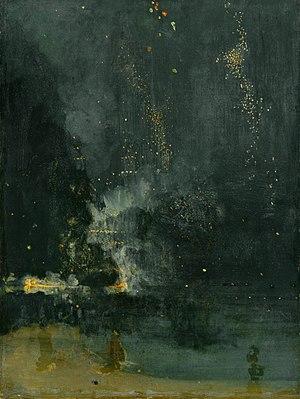
En peinture, un nocturne est un terme inventé par le peintre James Abbott McNeill Whistler dans les années 1870 d'après la forme musicale éponyme créée par Frédéric Chopin, terme qui lui fut suggéré par son ami et patron Frederick Leyland, grand admirateur de Chopin. Il décrit un type de tableau représentant un paysage de nuit, une scène d'intérieur éclairée artificiellement ou bien par une source de lumière invisible. Les scènes qui se caractérisent simplement par un clair-obscur ne peuvent être considérées à proprement parler comme des nocturnes.